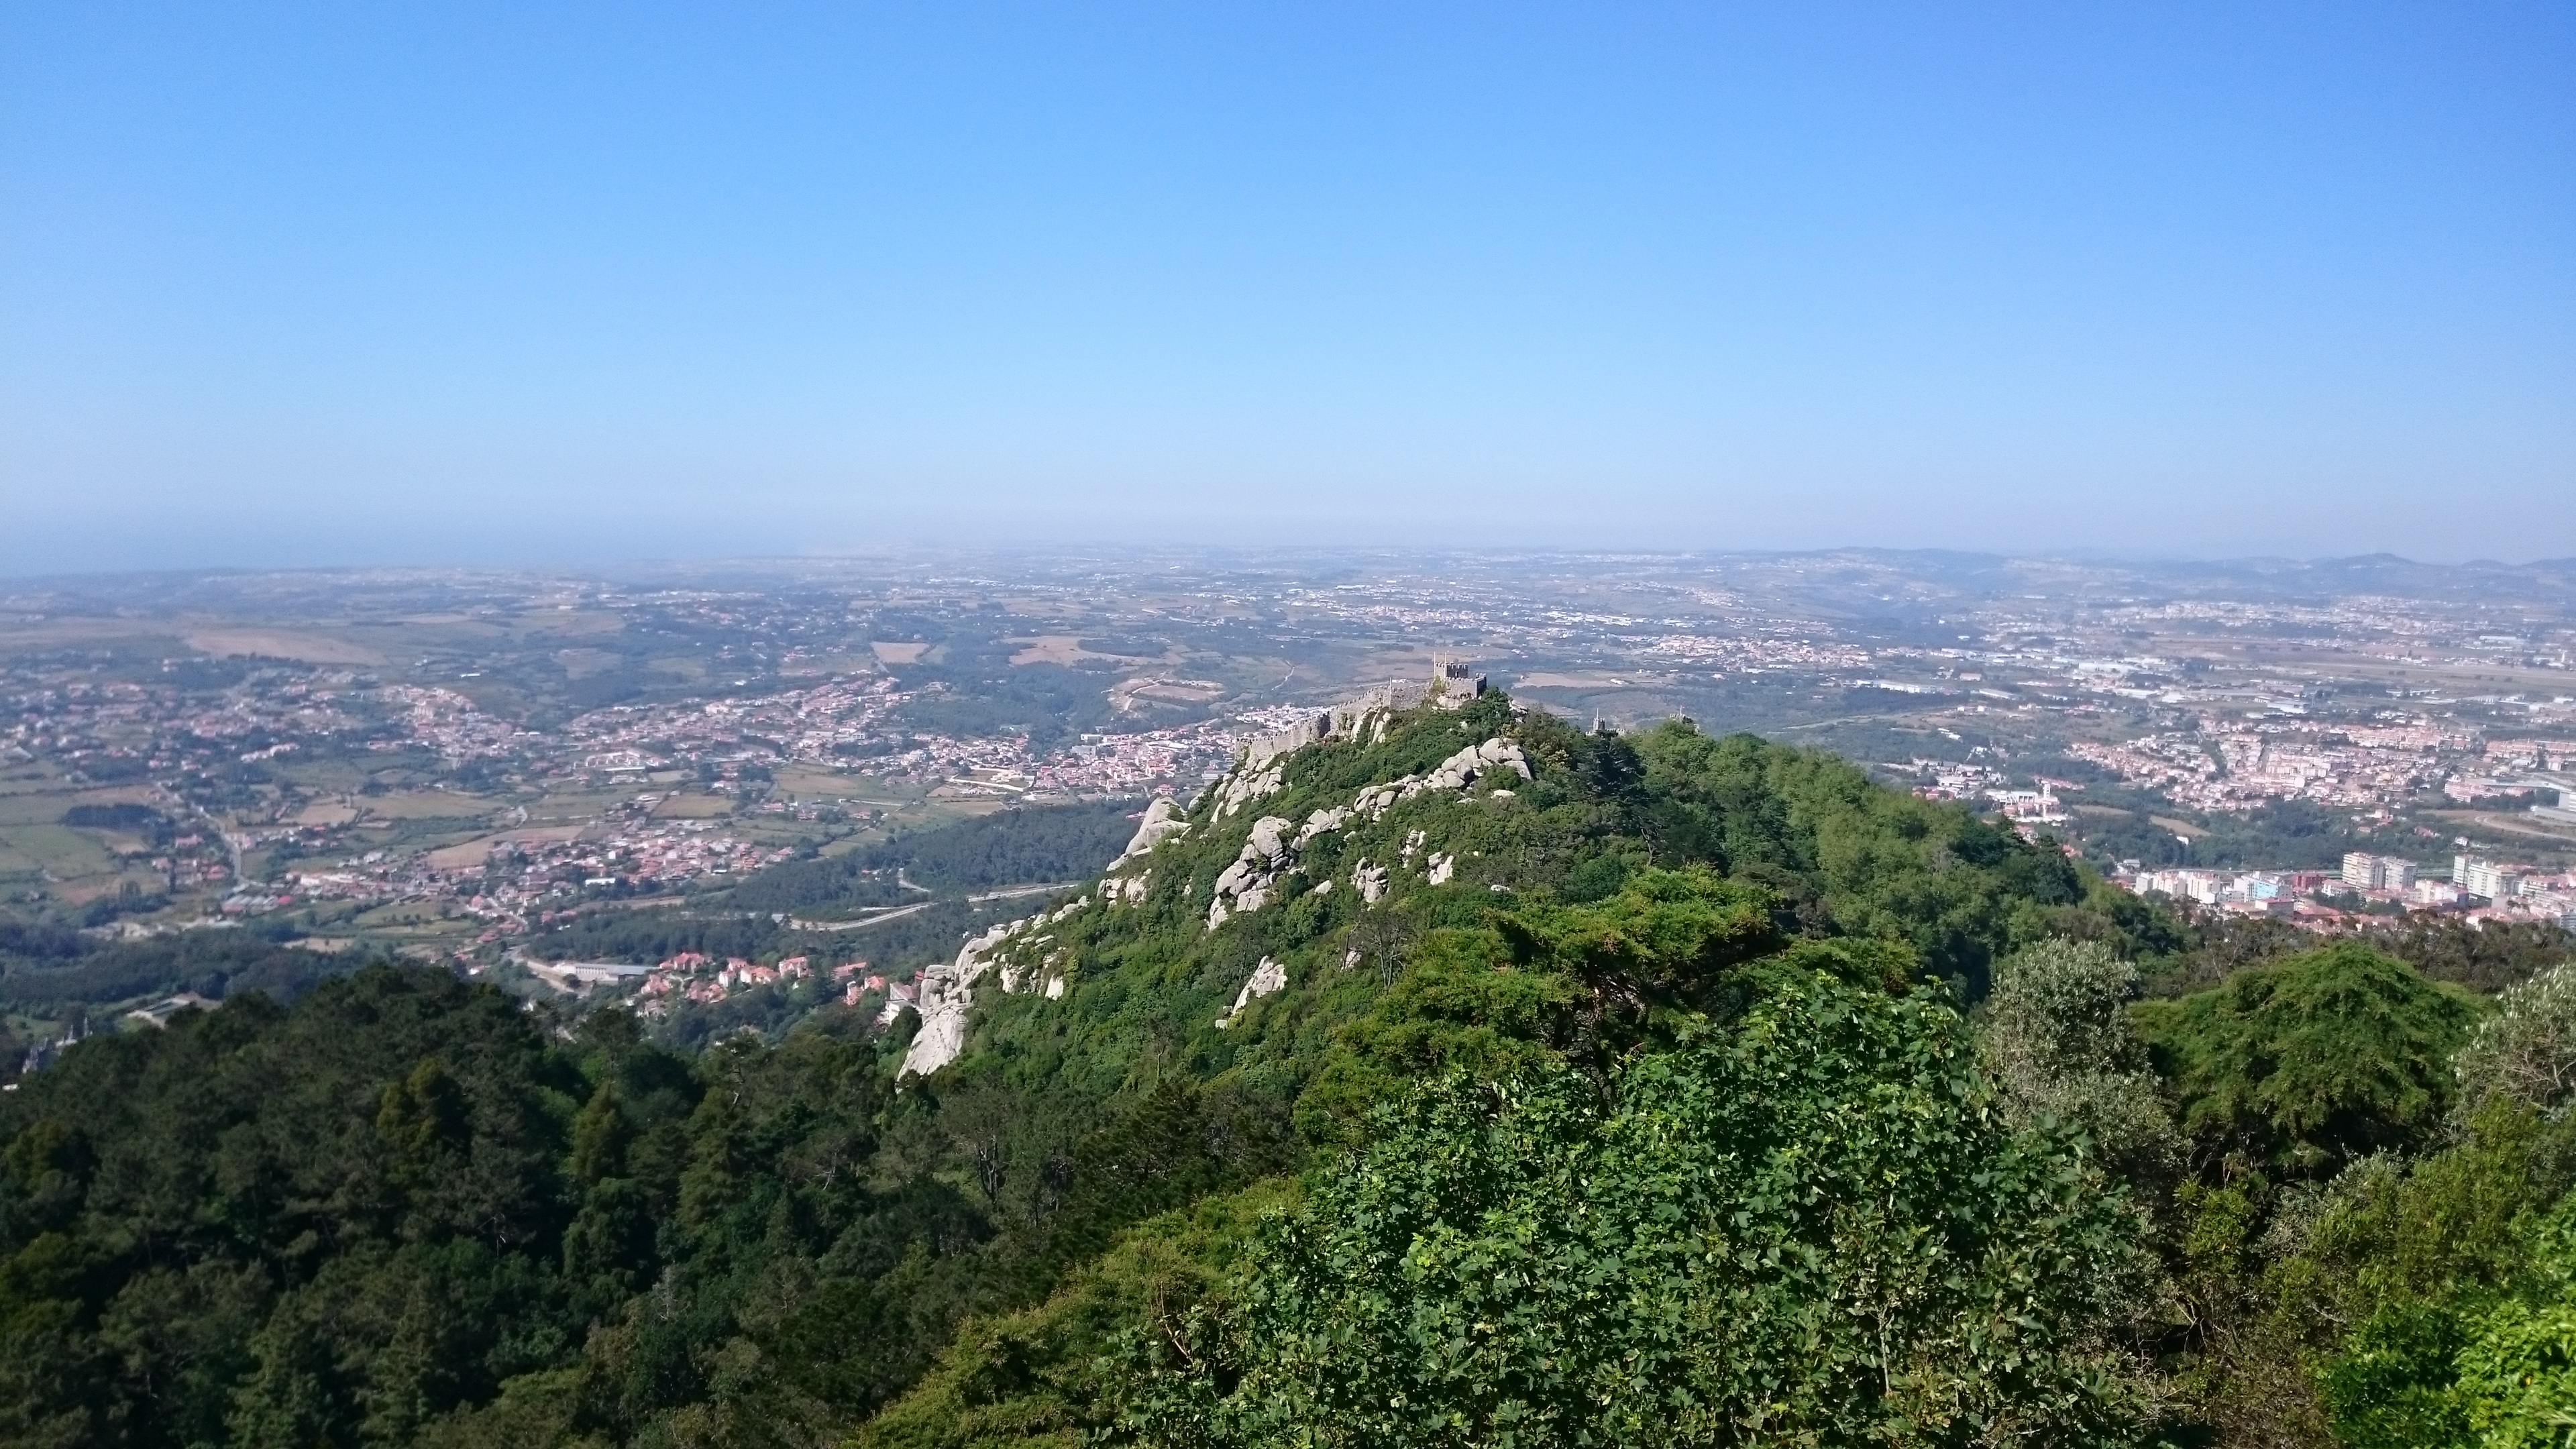
landscape, nature, forest, walking, mountain, hill, adventure, mountain range, panorama, castle, ridge, summit, plateau, portugal, lisbon, landform, aerial photography, geographical feature, mountainous landforms